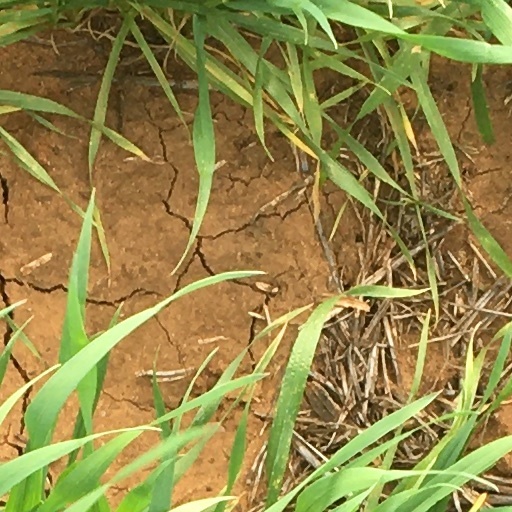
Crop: wheat